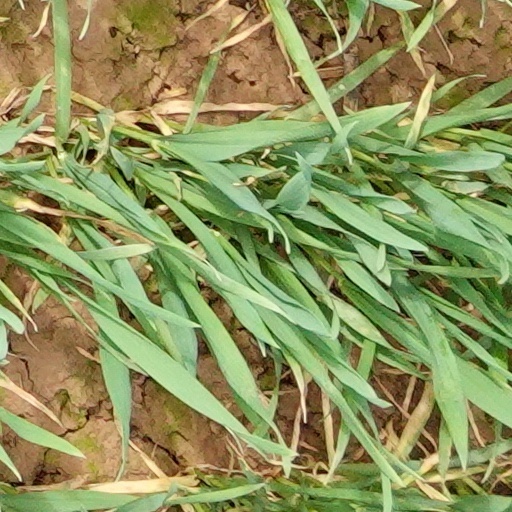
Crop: wheat